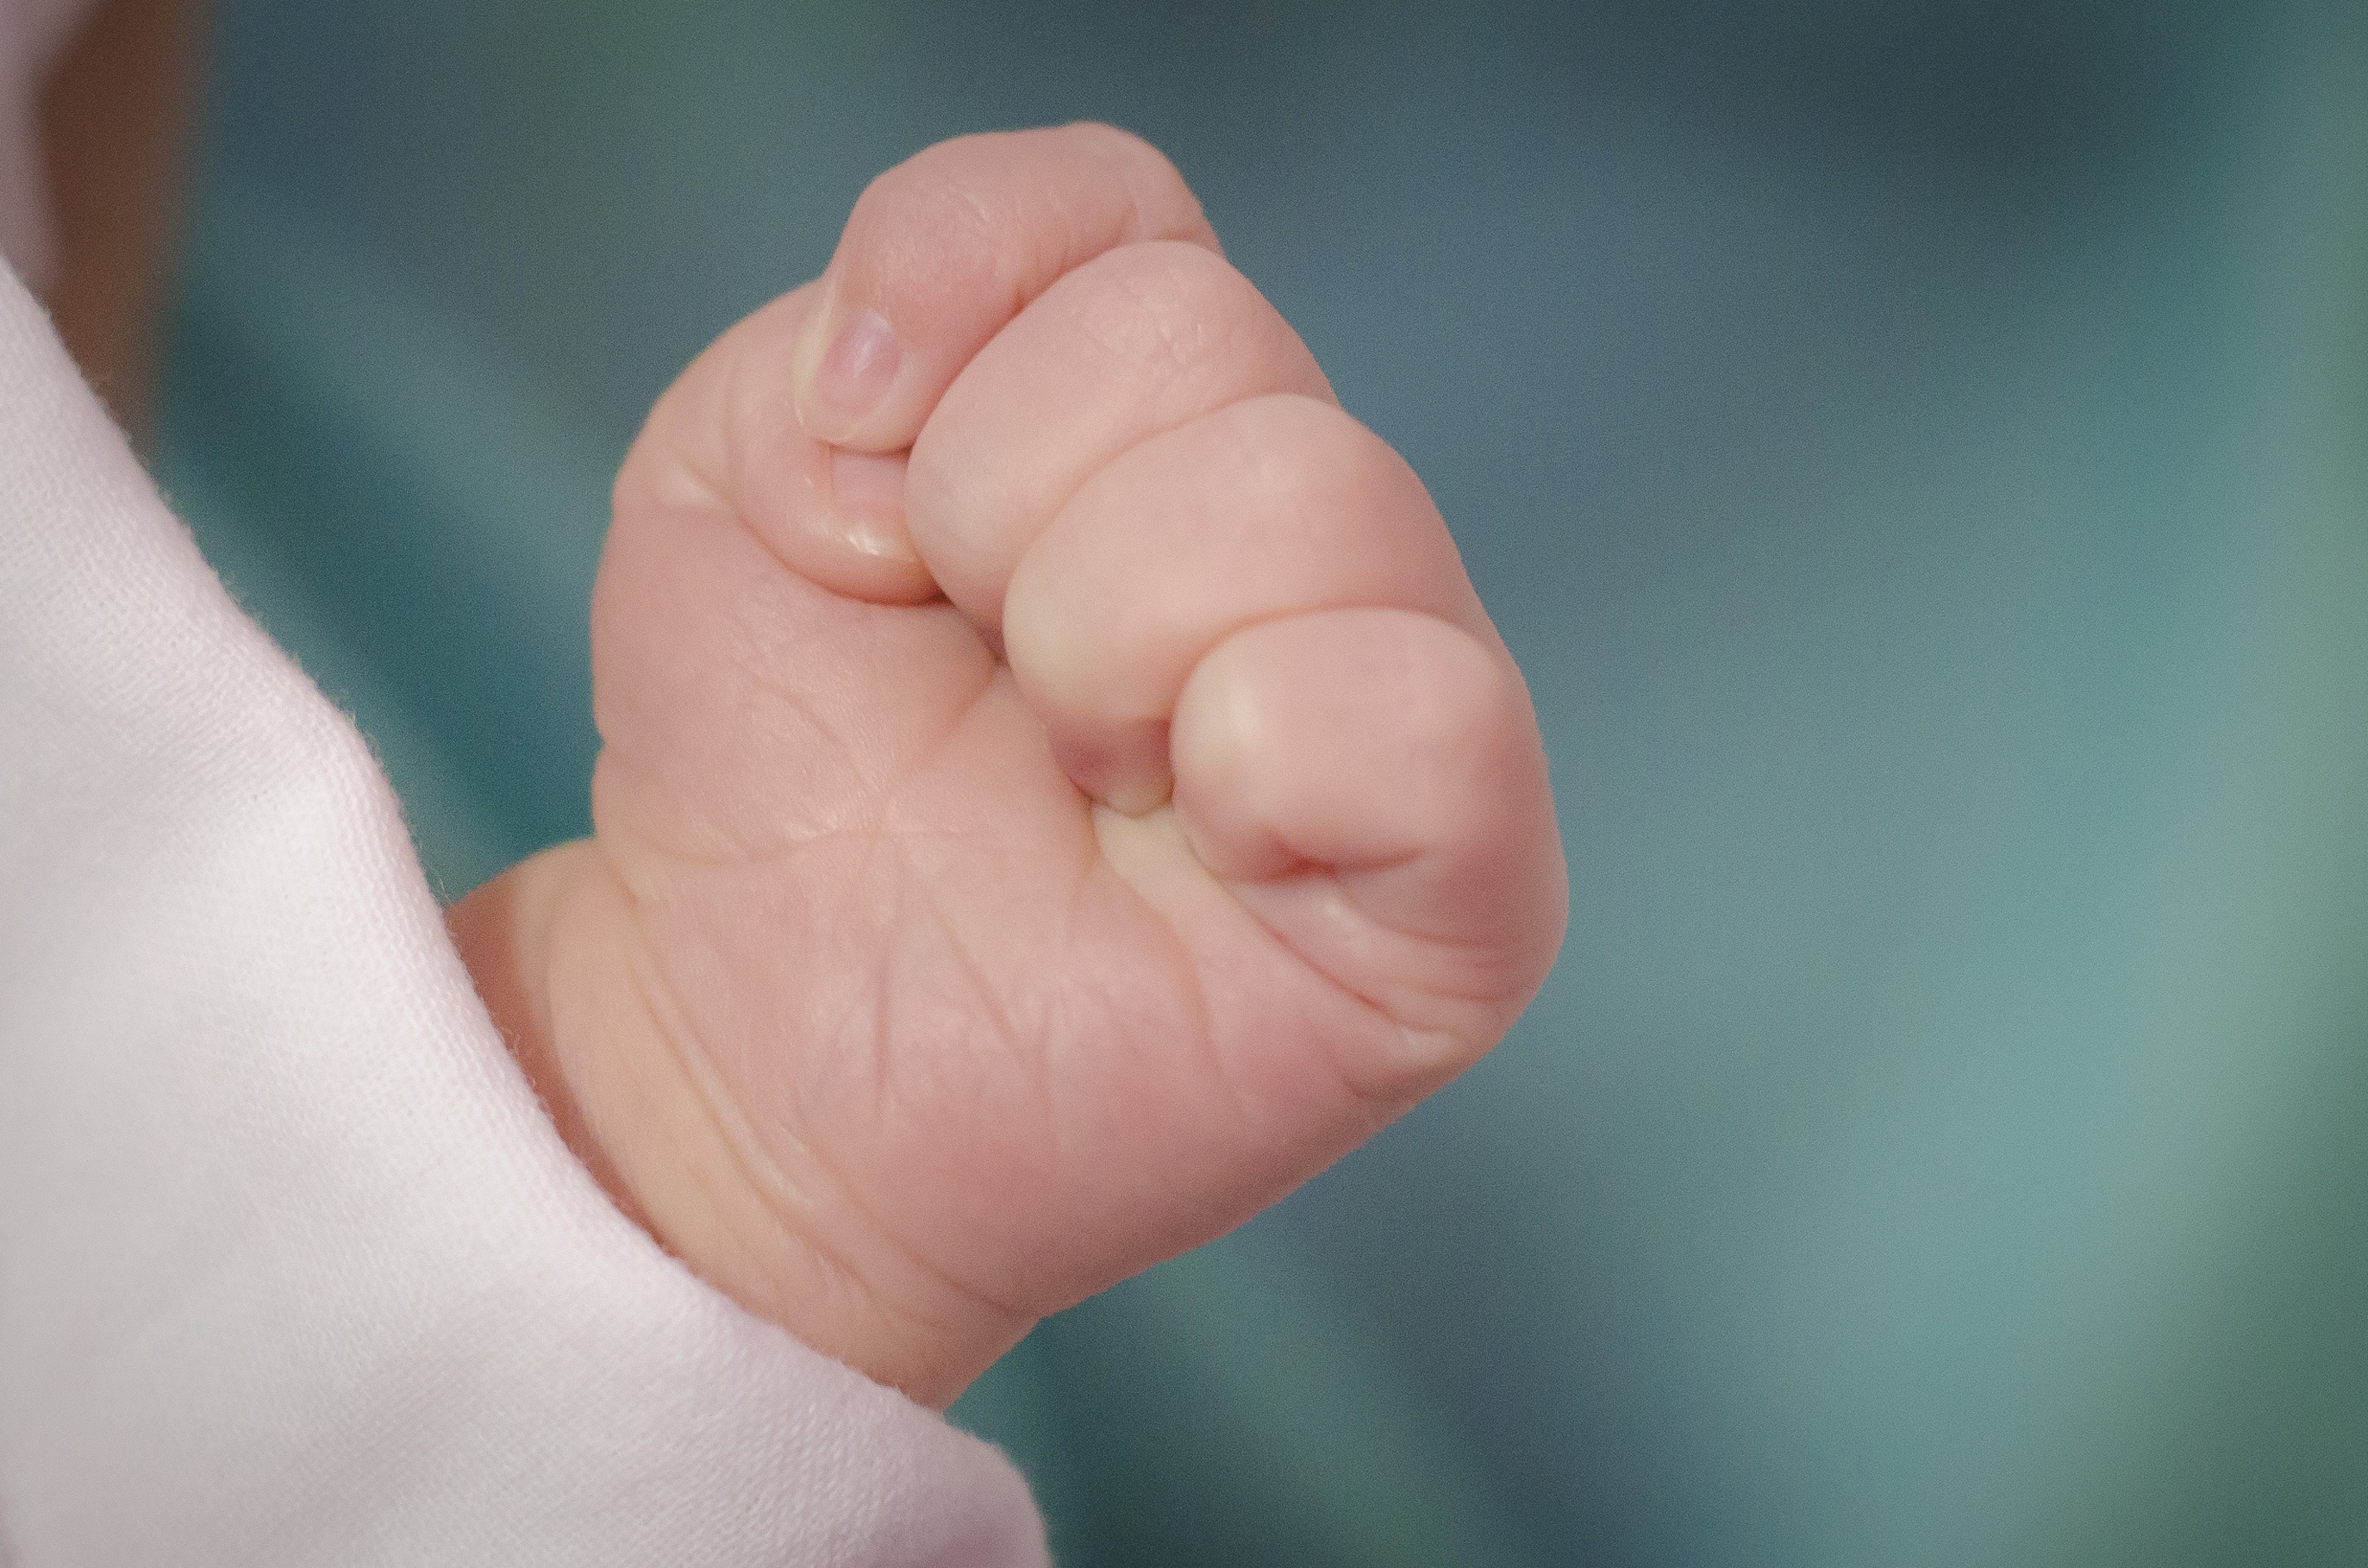
hand, person, photography, leg, finger, symbol, child, human, arm, baby, mouth, close up, human body, fist, face, nose, infant, eye, head, little, skin, organ, thumb, sense